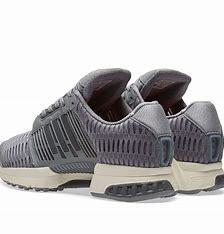
Brand: adidas
Model: Climacool